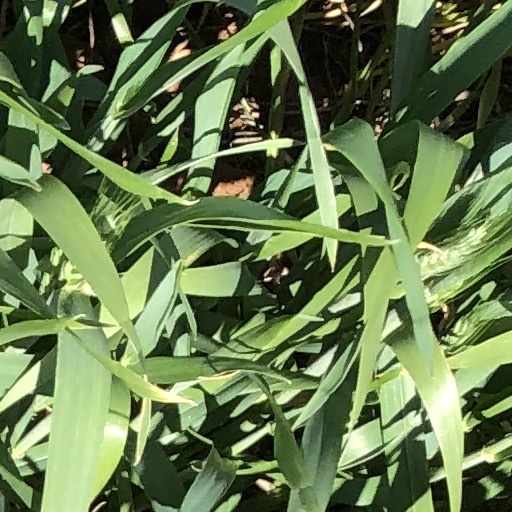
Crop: wheat